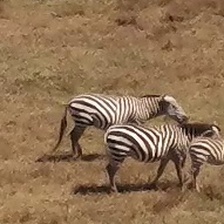
Pose orientation: right